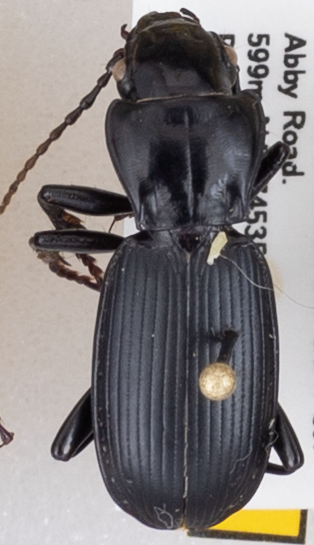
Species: Pterostichus lama
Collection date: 2019-08-20 04:00:00
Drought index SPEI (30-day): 0.188
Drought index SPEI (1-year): -2.09
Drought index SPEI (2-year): -2.09